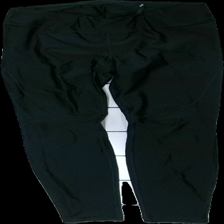
View: front
Type: Tights
Category: Ladies
Brand: Not in the list
Brand text on label: iciw
Colors: Black
Material: 100% nylone
Pattern: Logo print
Cut: Regular
Size: M
Season: All
Trend: Sports
Damage location: middle center
Damage 2 location: top right
Price range: <50
Recommended usage: Reuse
Description: svarta träningstights med logga på benet